The Holocaust in Slovakia

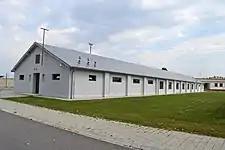
Restored barracks at Sereď concentration camp

At the July 1940 Salzburg Conference, Germany demanded the replacement of several members of the cabinet with reliably pro-German radicals. Ferdinand Ďurčanský was replaced as interior minister by Alexander Mach, who aligned the anti-Jewish policy of the Slovak Republic with that of Germany. Another result of the Salzburg talks was the appointment of SS officer Dieter Wisliceny as an adviser on Jewish affairs for Slovakia, arriving in August. He aimed to impoverish the Jewish community so it would become a burden on non-Jewish Slovaks, who would then agree to deport them. At Wisliceny's instigation, the Slovak government created the Central Economic Office (ÚHÚ), led by Slovak official and under Tuka's control, in September 1940. The Central Economic Office was tasked with assuming ownership of Jewish-owned property. Jews were required to register their property; their bank accounts (valued at 245 million Ks in August 1941) were frozen, and withdrawals were limited to 1,000 Ks (later 150 Ks) per week. The 22,000 Jews who worked in salaried employment were targeted: non-Jews had to obtain Central Economic Office permission to employ Jews and pay a fee.